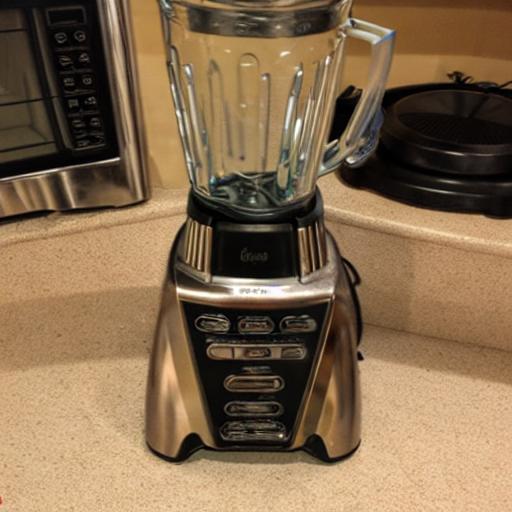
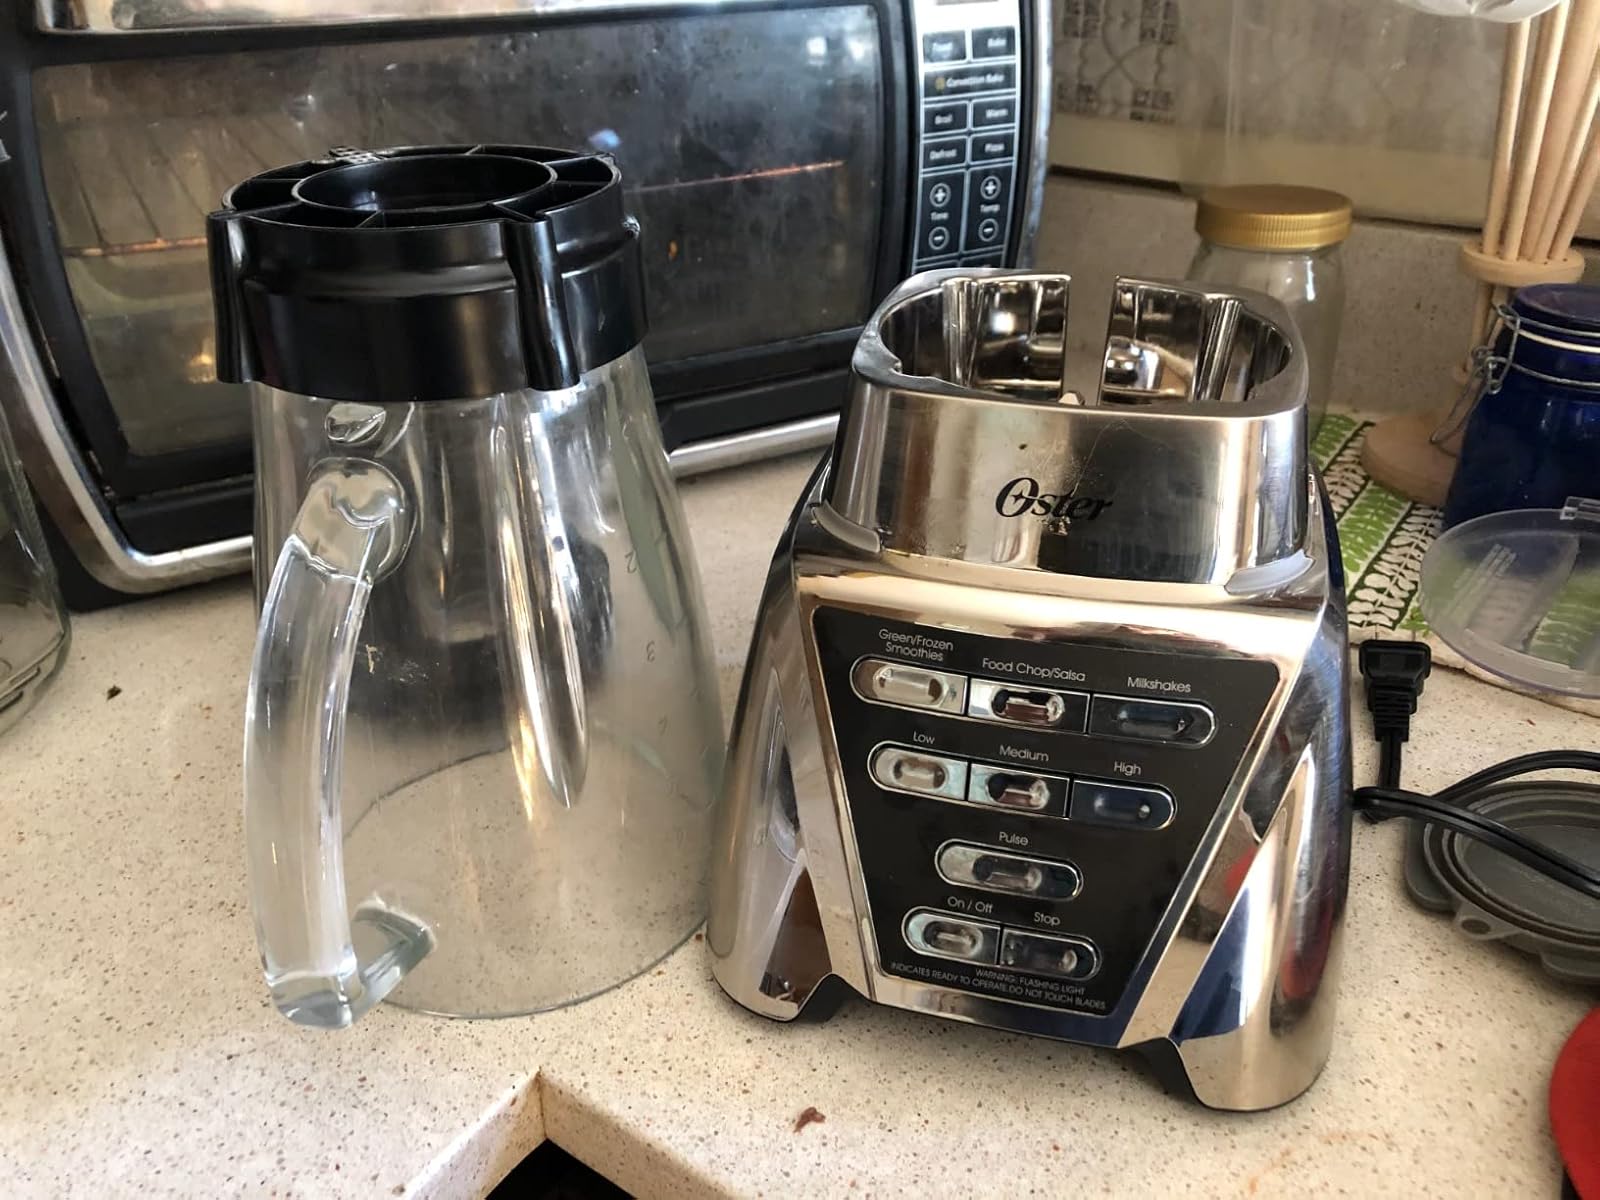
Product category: items_blender
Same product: no